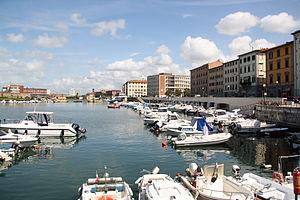
Le port de Livourne est l'un des plus grands ports maritimes italiens et l'un des plus grands ports maritimes de la mer Méditerranée, avec une capacité de trafic annuelle d'environ 30 millions de tonnes de fret et de 600 000 EVP.